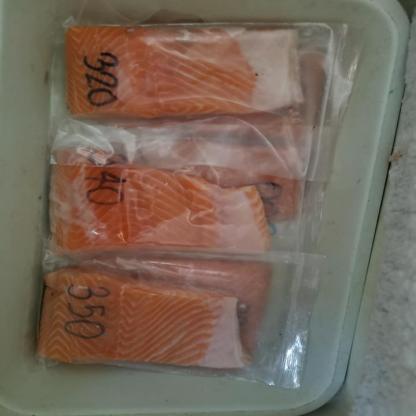
Label: salmon_fillet